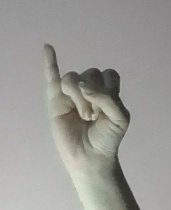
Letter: meem